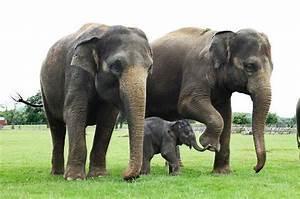
elephant